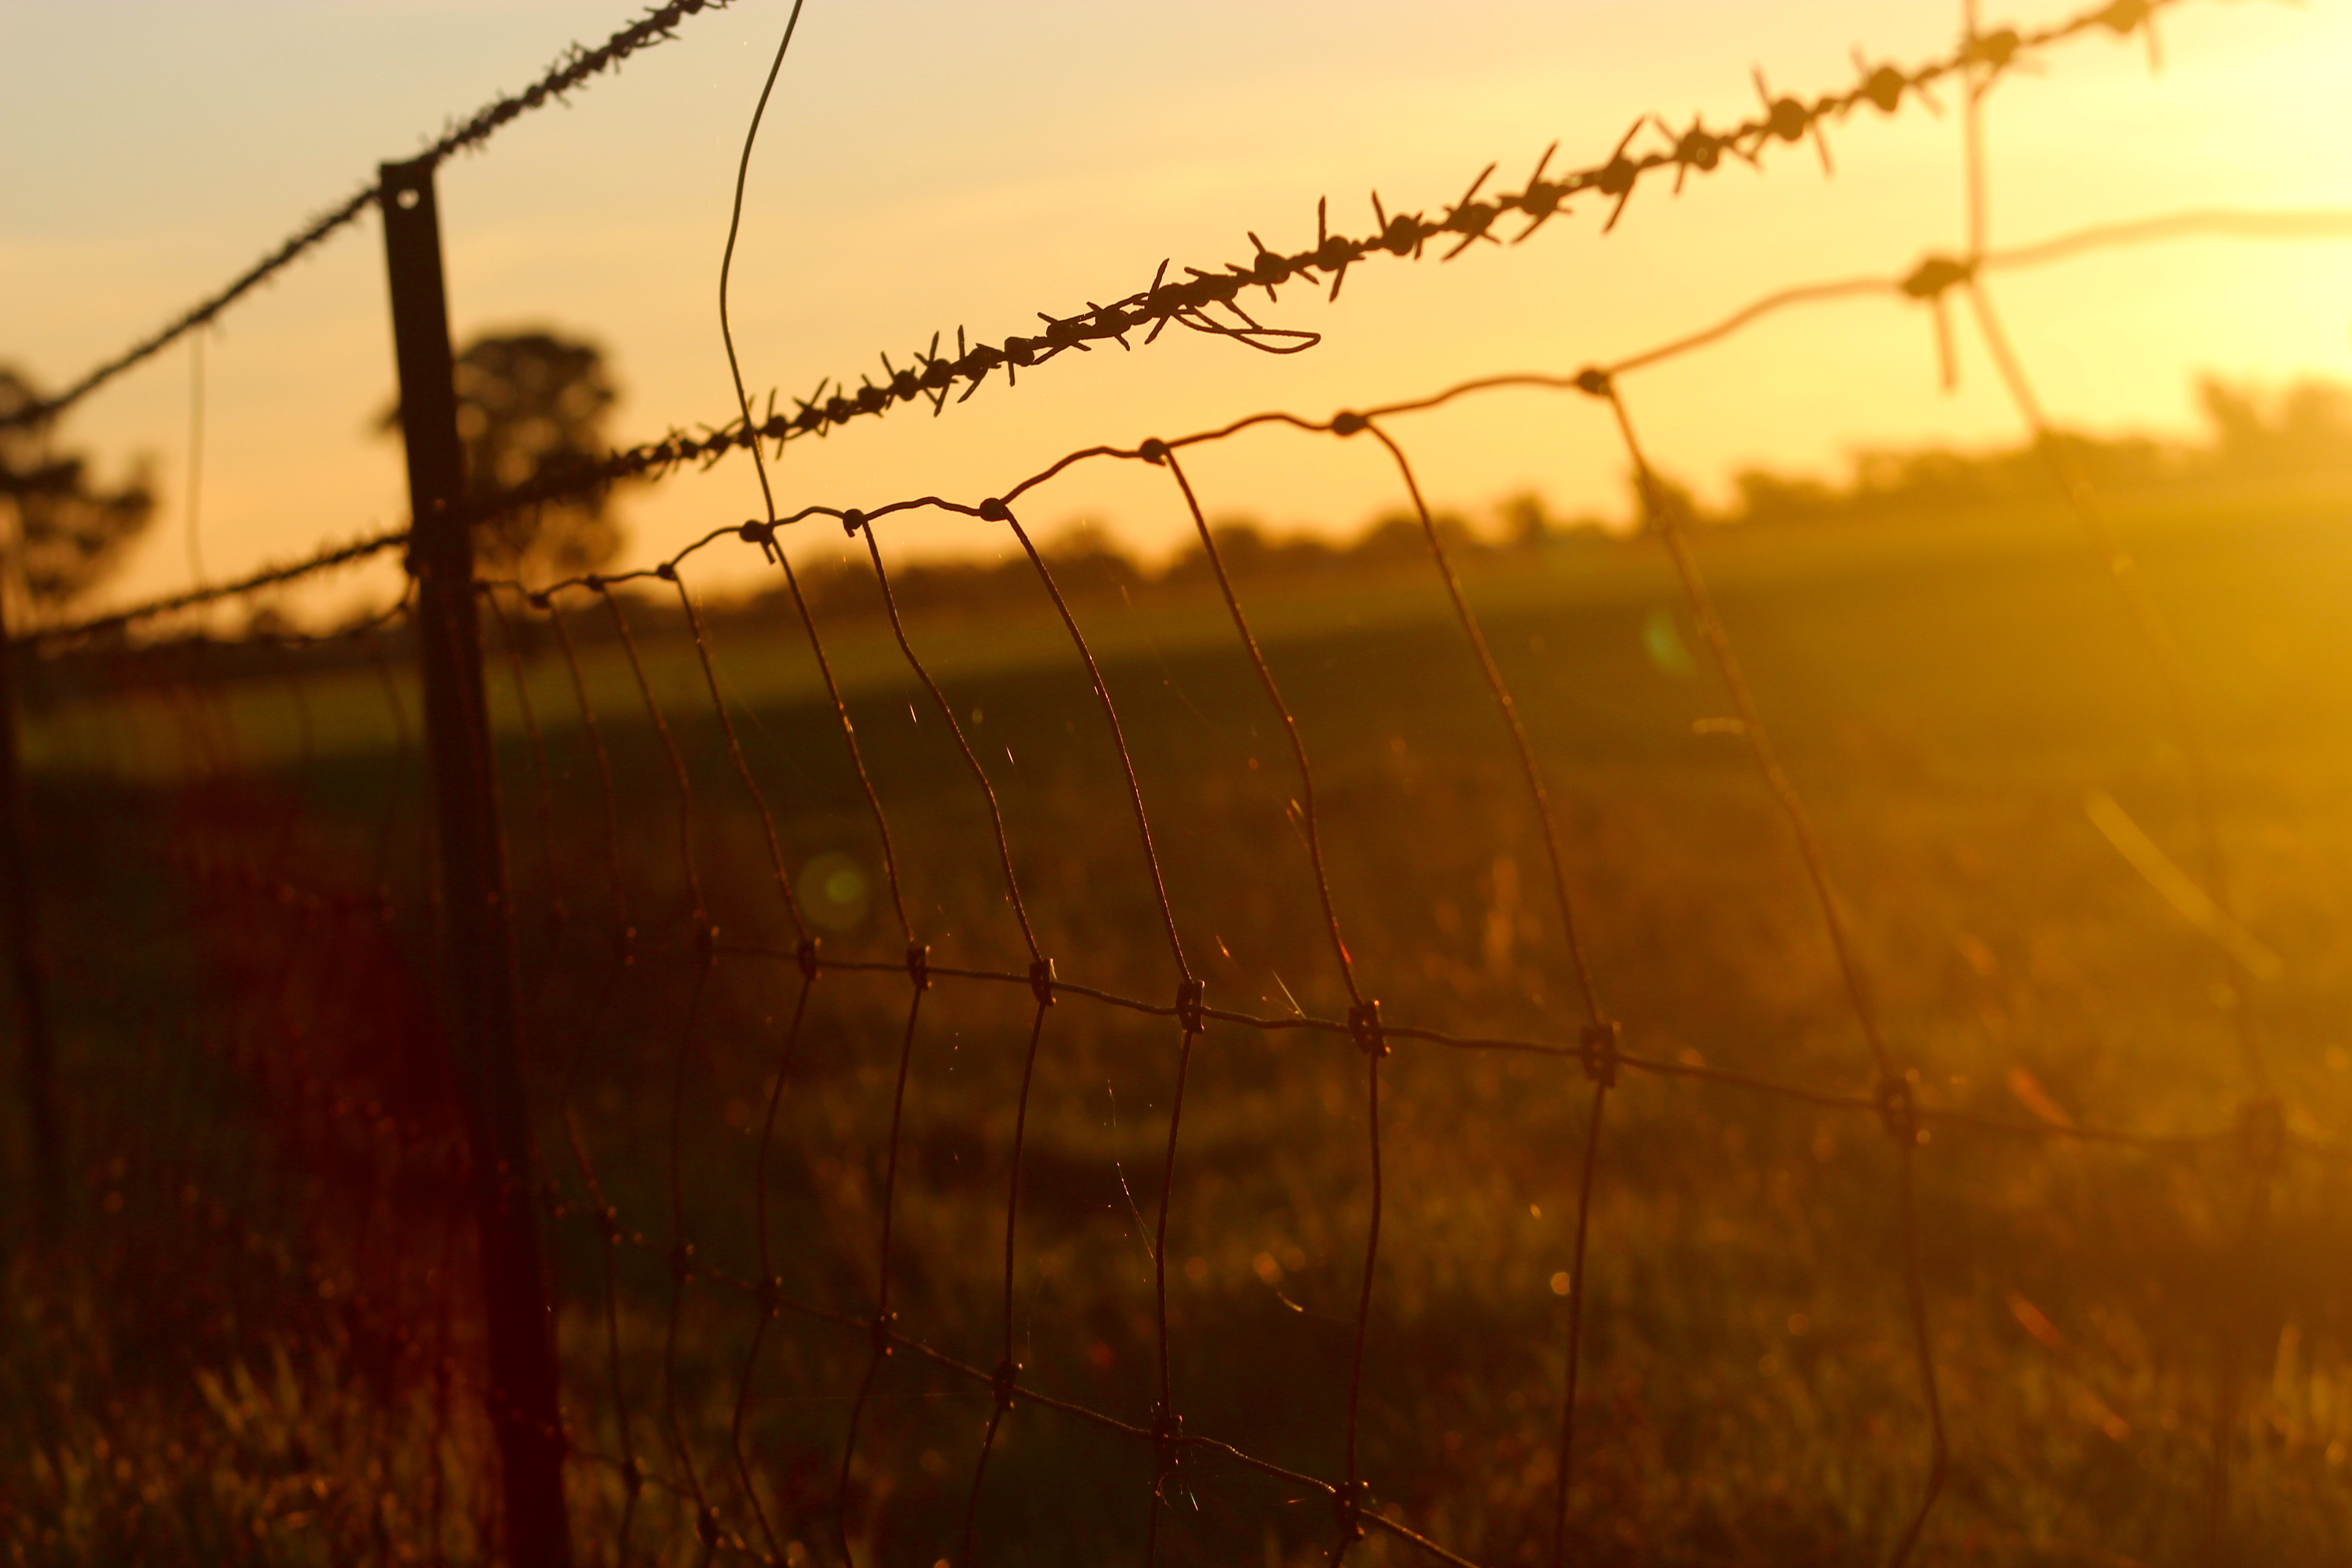
tree, nature, grass, branch, light, fence, barbed wire, cloud, sun, sunrise, sunset, field, sunlight, morning, leaf, dawn, dusk, evening, reflection, autumn, weather, wire mesh, atmospheric phenomenon, grass family